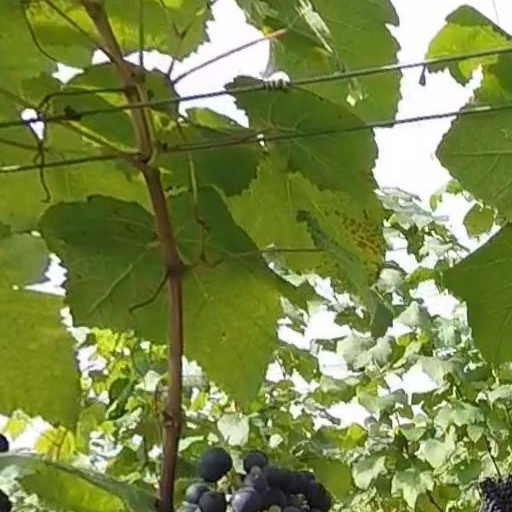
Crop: grape